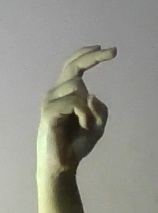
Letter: zay